J. A. Voelcker

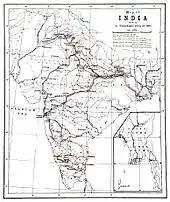
Voelcker's tour of India, 1890-91

In 1889, Voelcker was requested, on the recommendation of Sir James Caird, by the Secretary of State for India to examine improvements in Indian agriculture. He then spent a full year travelling around India and producing a 450-page report of recommendations. Voelcker's travels and enquiries led to his noting that Indian agriculture was highly varied across the country, defying generalization, and that some of the farming practices were as good as they could be. He called for a systematic study for the improvement of farming systems. The department of agriculture had been dissolved but Voelcker met a key person associated with it in the past, Allan Octavian Hume. Hume had been highly critical of British policy in India. Voelcker also met Robert H. Elliot who was against artificial fertilisers. With regard to soil fertility, he noted that in areas where fuel was in short supply, that cattle manure was used for burning and not returned to the soil. He suggested that this could be ameliorated through the establishment of fuelwood plantations. It has been suggested that Voelcker's report was in many places a social critique, partly of imperialism. Following Voelcker's suggestion and in the face of impending famines, English chemist J. Walter Leather was appointed agricultural chemist. George Curzon, 1st Marquess Curzon of Kedleston read the report and took various measures to re-establish a department of agriculture to coordinate policy across the country. Curzon appointed James William Mollison from Bombay as the first Inspector General of Agriculture in 1901. For his contributions to Indian agriculture, Voelcker was made Companion of the Order of the Indian Empire in 1928.